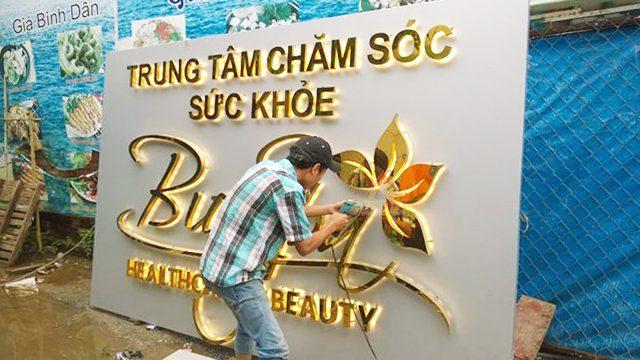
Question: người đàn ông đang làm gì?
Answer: đang làm bảng quảng cáo